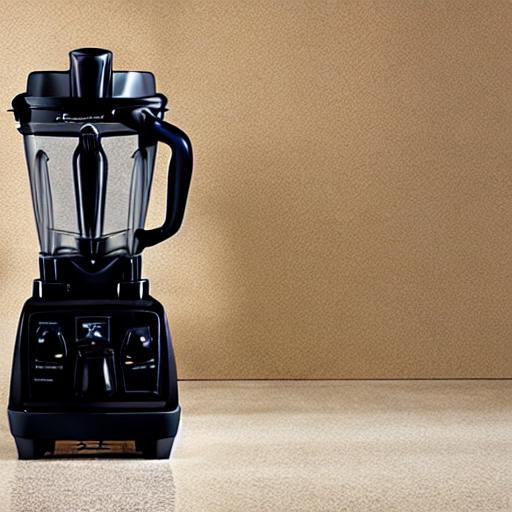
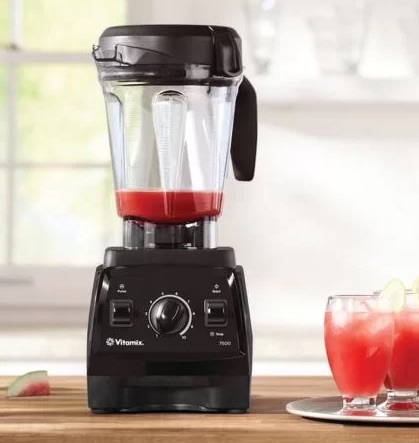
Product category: items_blender
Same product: no